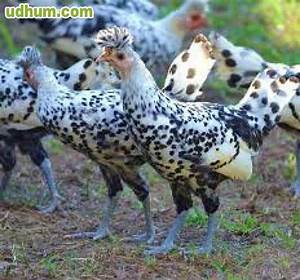
Label: gallina